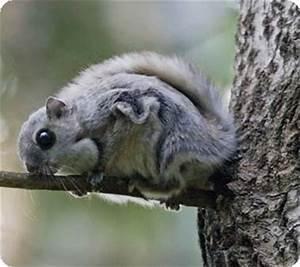
squirrel